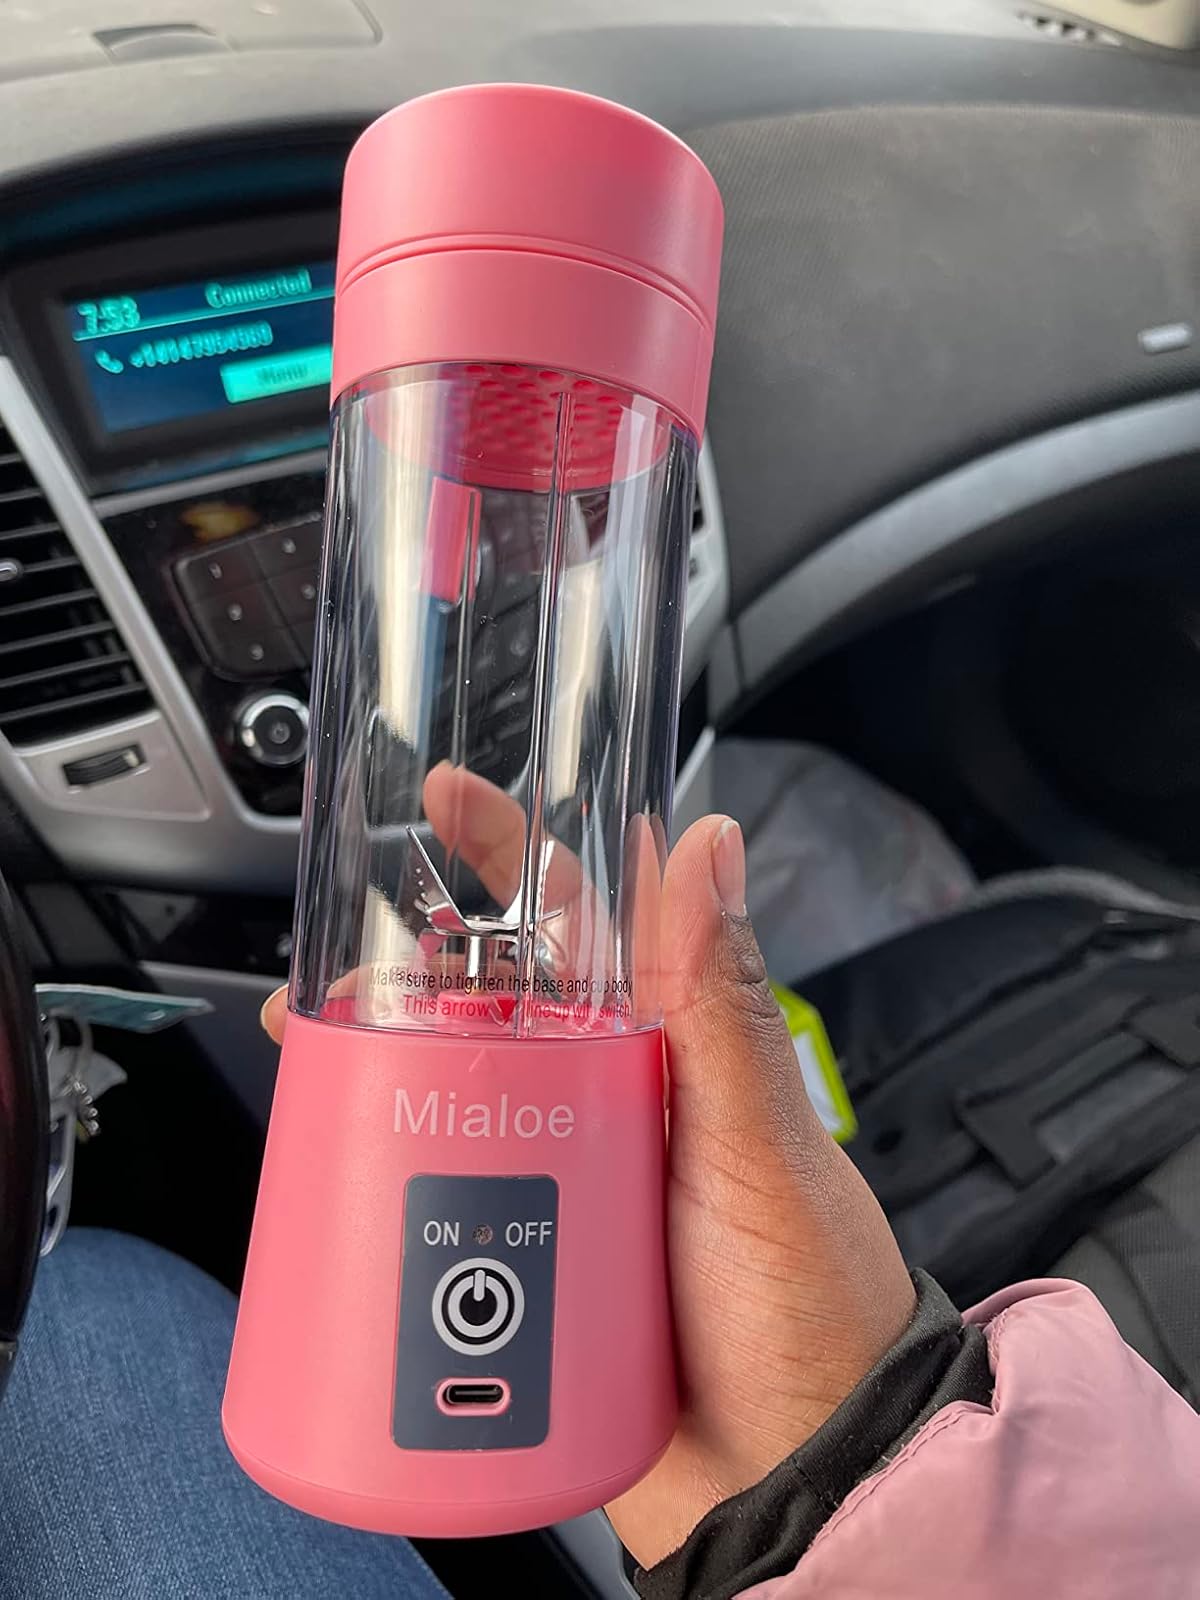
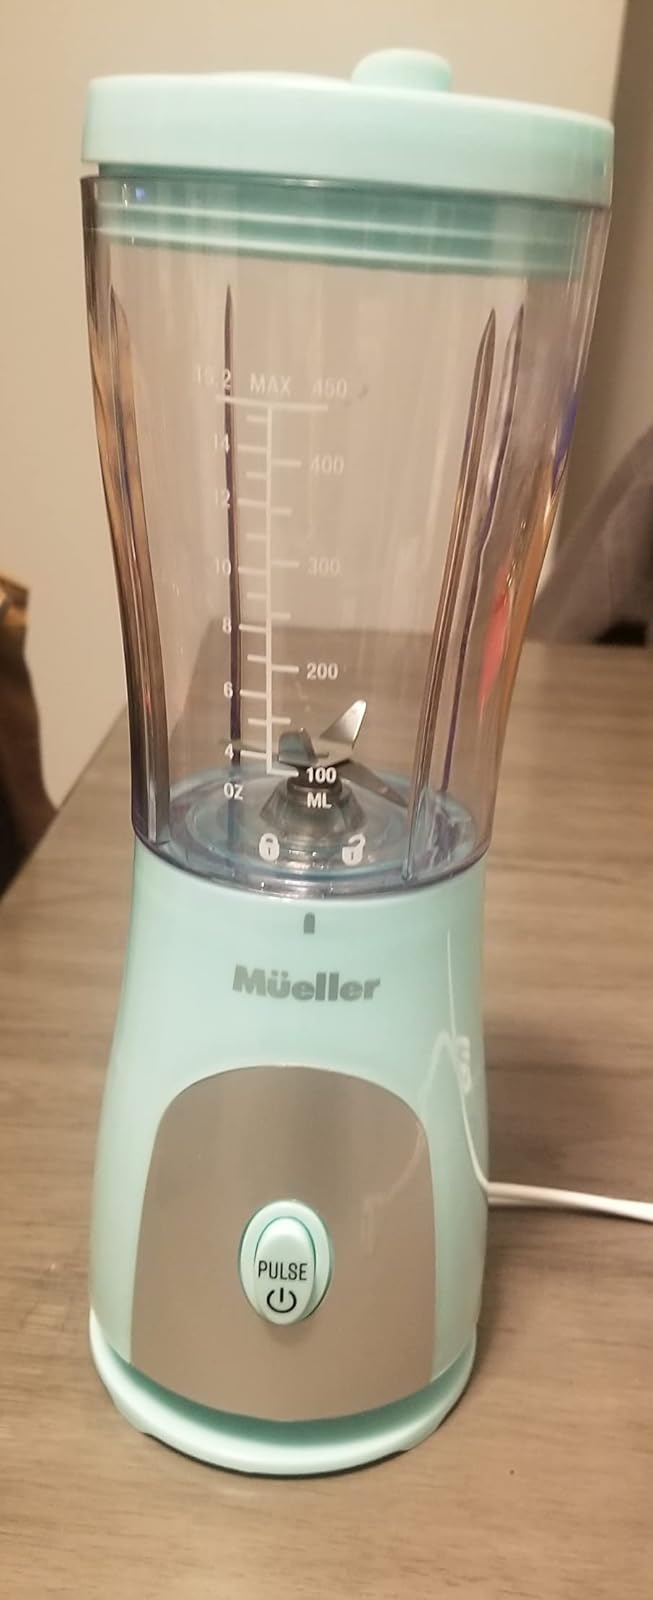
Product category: items_blender
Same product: no